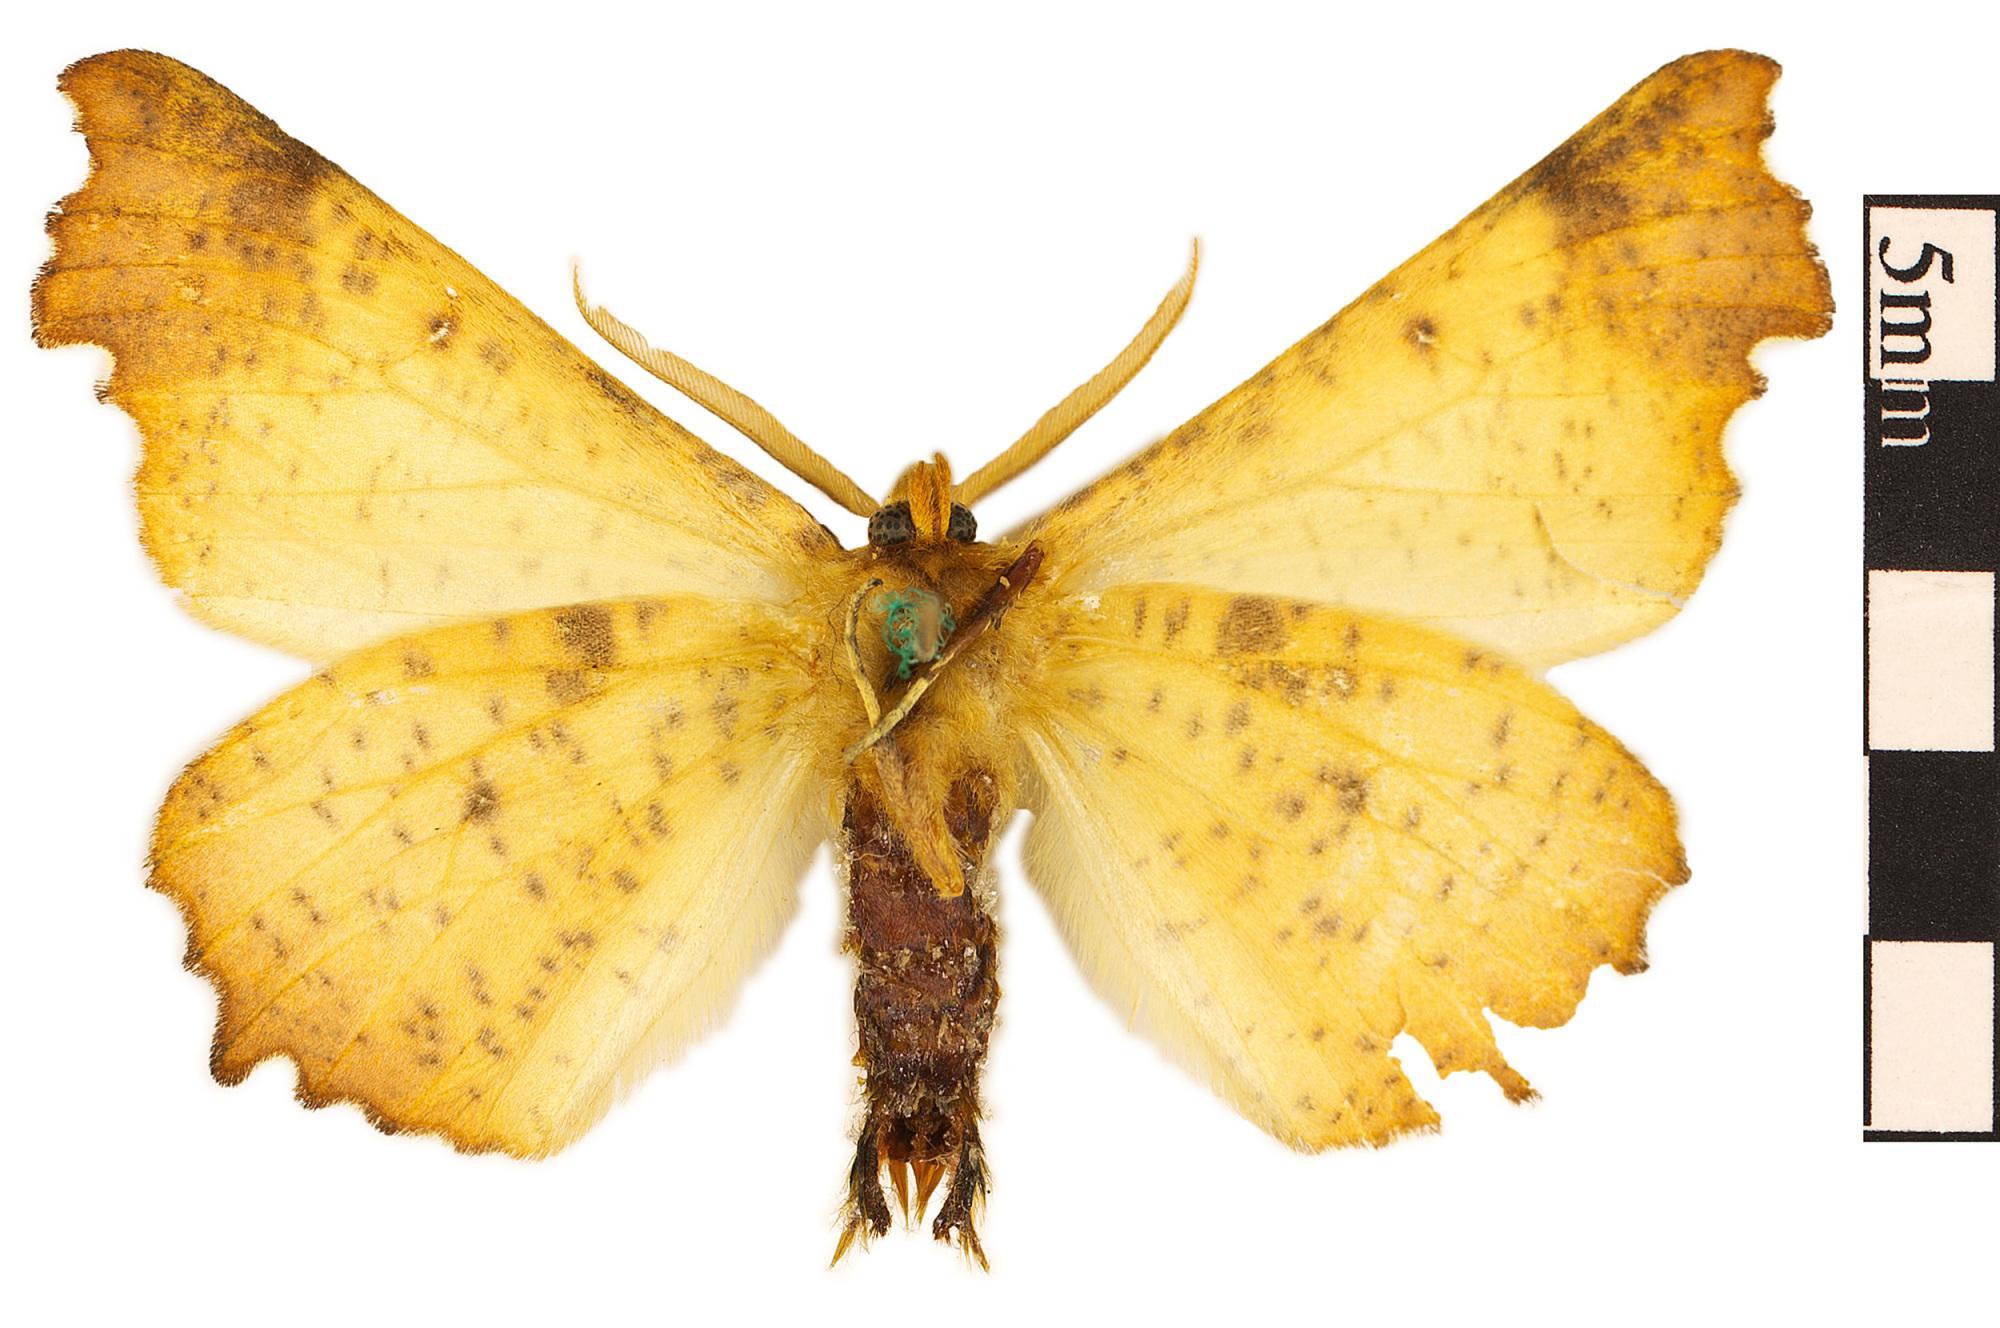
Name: Maple Spanworm Moth, Notched Wing Moth
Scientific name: Ennomos magnaria
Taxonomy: Animalia, Arthropoda, Hexapoda, Insecta, Lepidoptera, Geometridae, Ennominae
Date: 1889